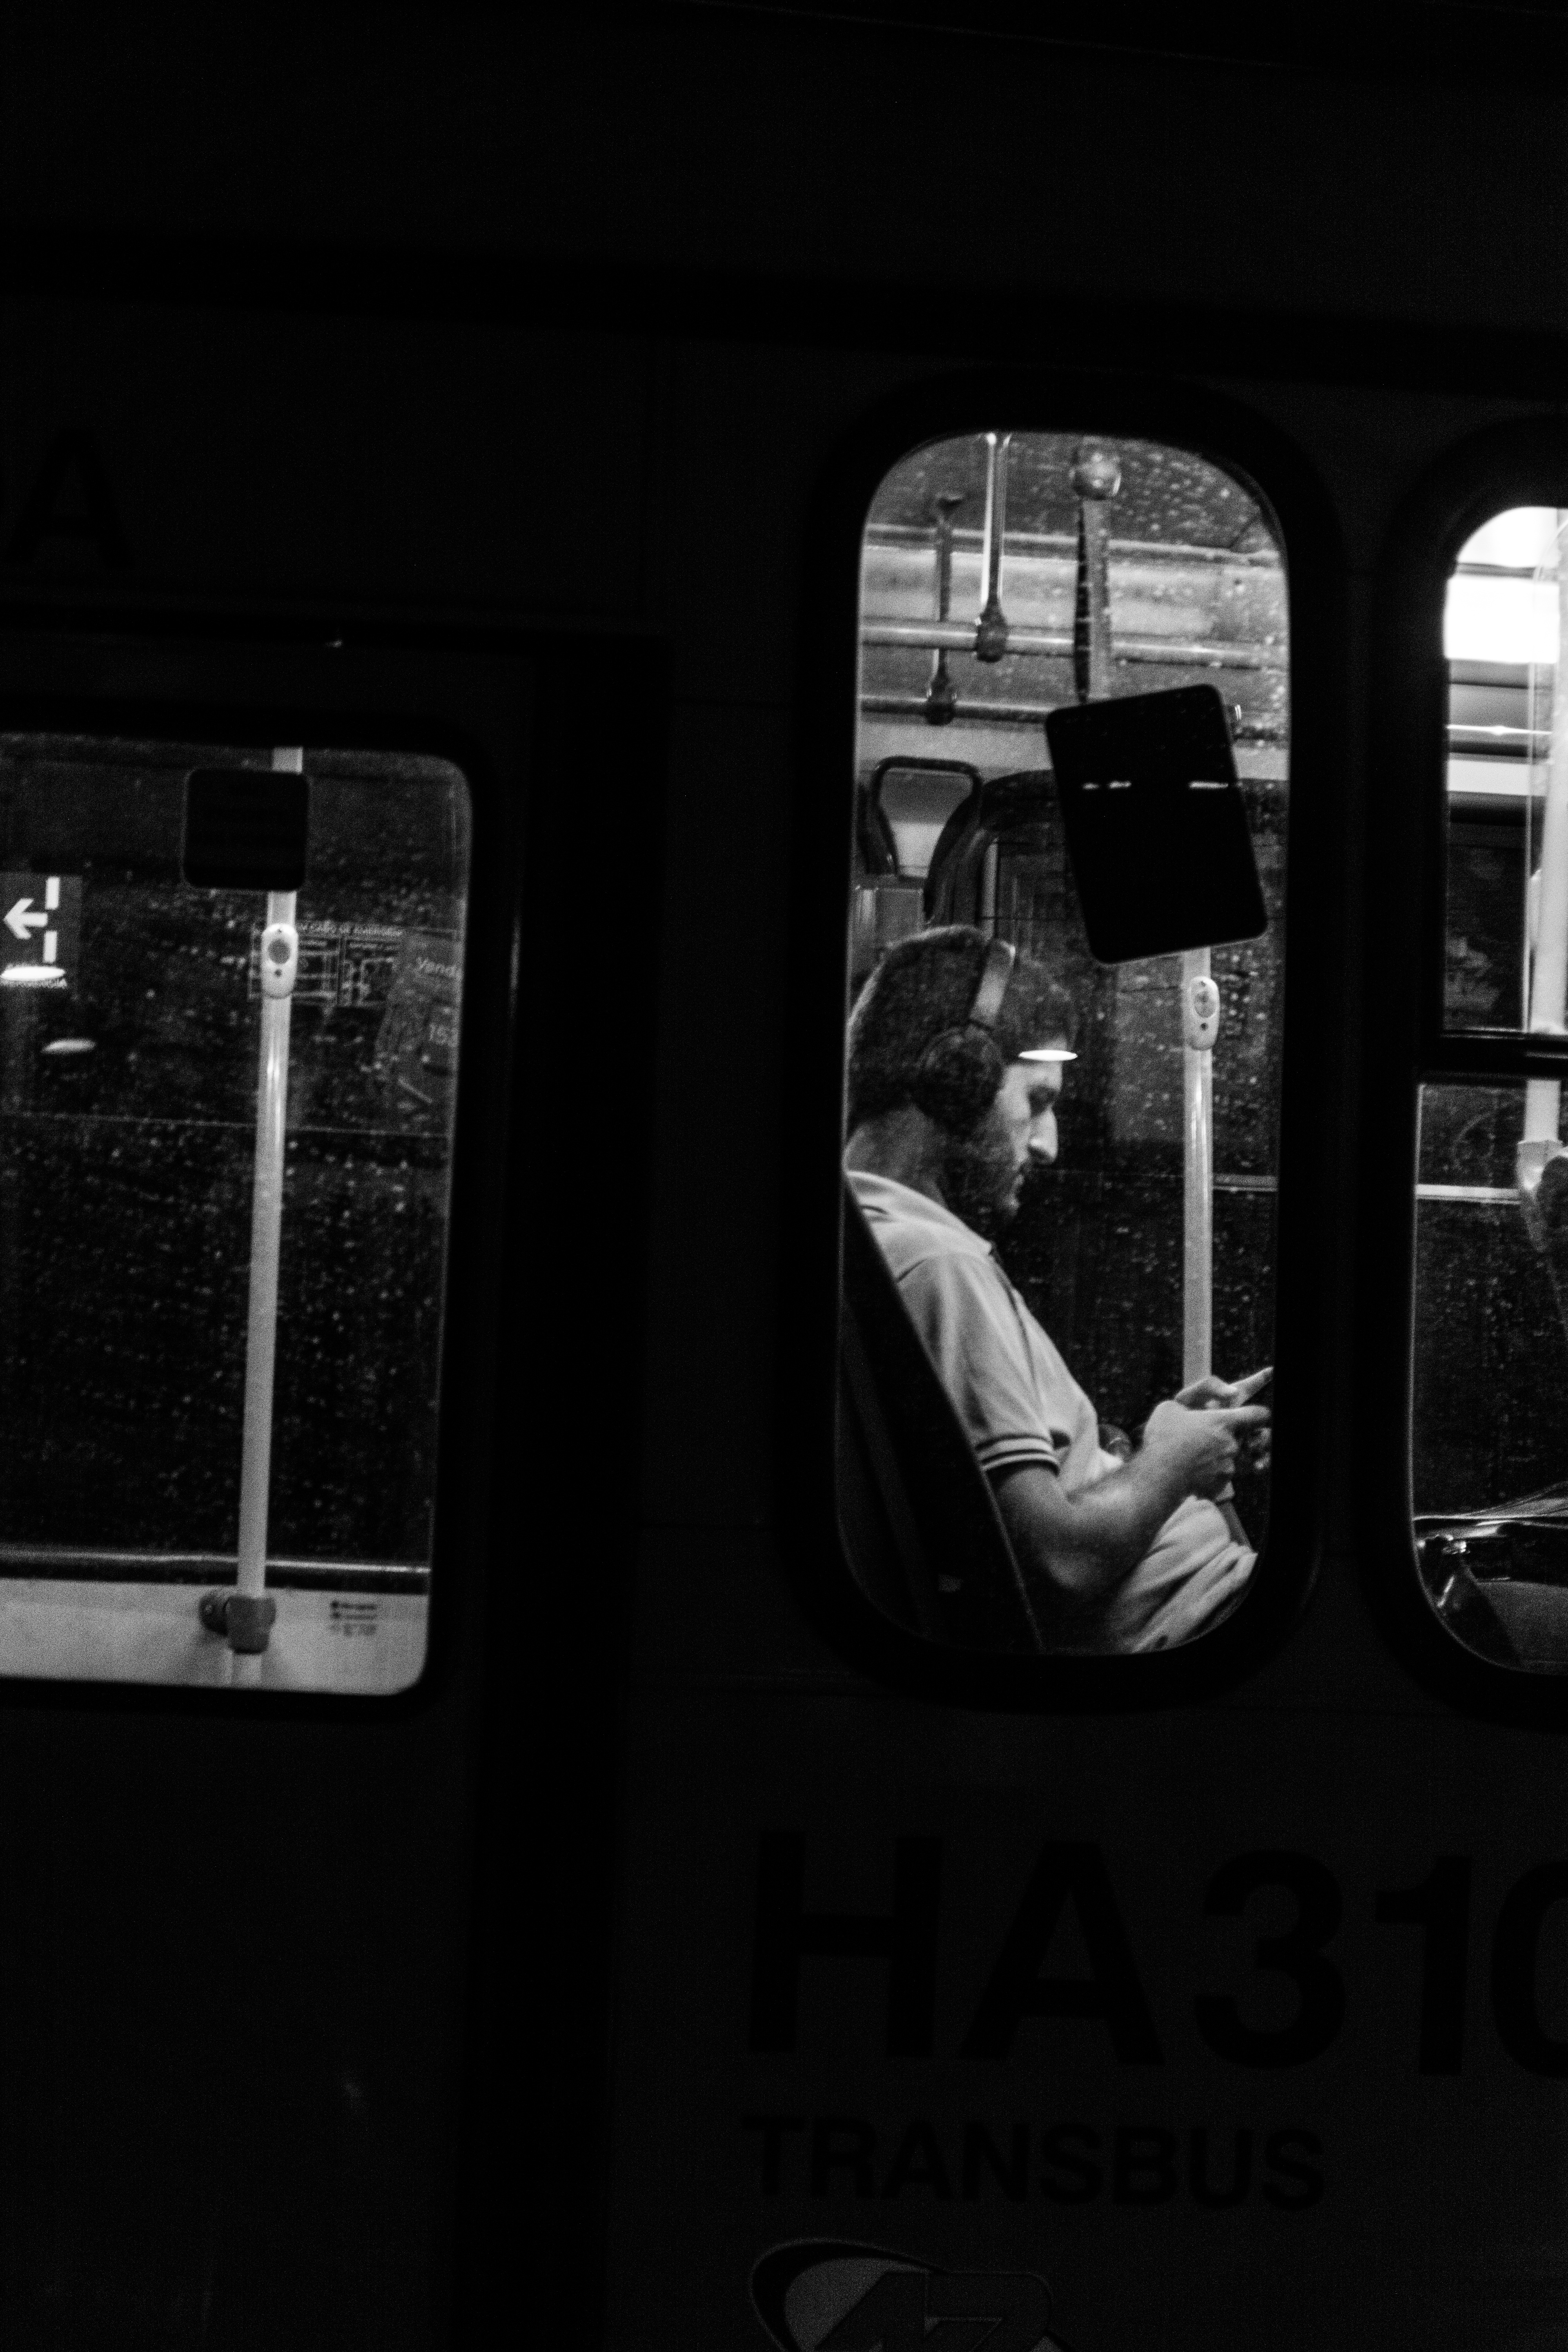
man, music, light, black and white, sky, white, night, photography, window, city, urban, darkness, black, monochrome, lighting, public transport, headphones, photograph, image, brazil, shape, monochrome photography, film noir, lesten